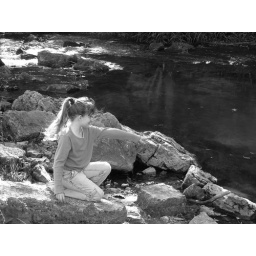
She got such a kick out of being able to see the trout swimming in the crystal clear water.